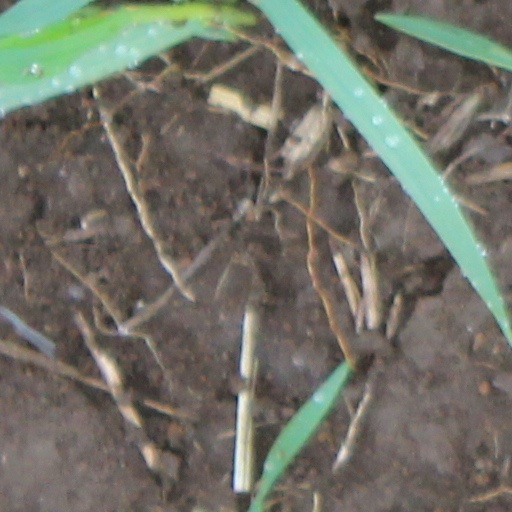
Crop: wheat